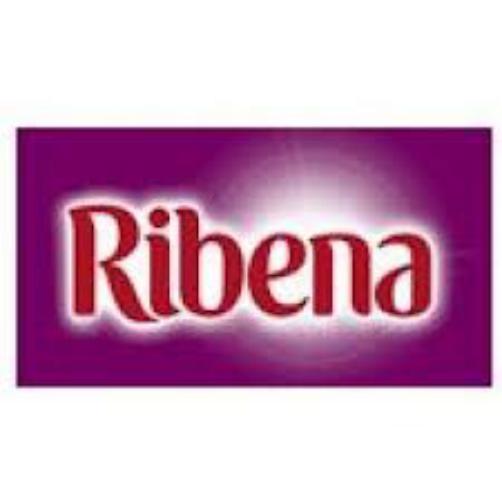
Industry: Food